Ezra A. Carman

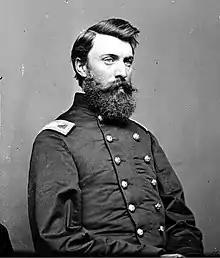

Ezra Ayers Carman (February 27, 1834 – December 25, 1909) was an officer in the Union Army during the American Civil War, commanding a New Jersey infantry regiment and (occasionally) a brigade.